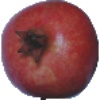
Label: pomegranate